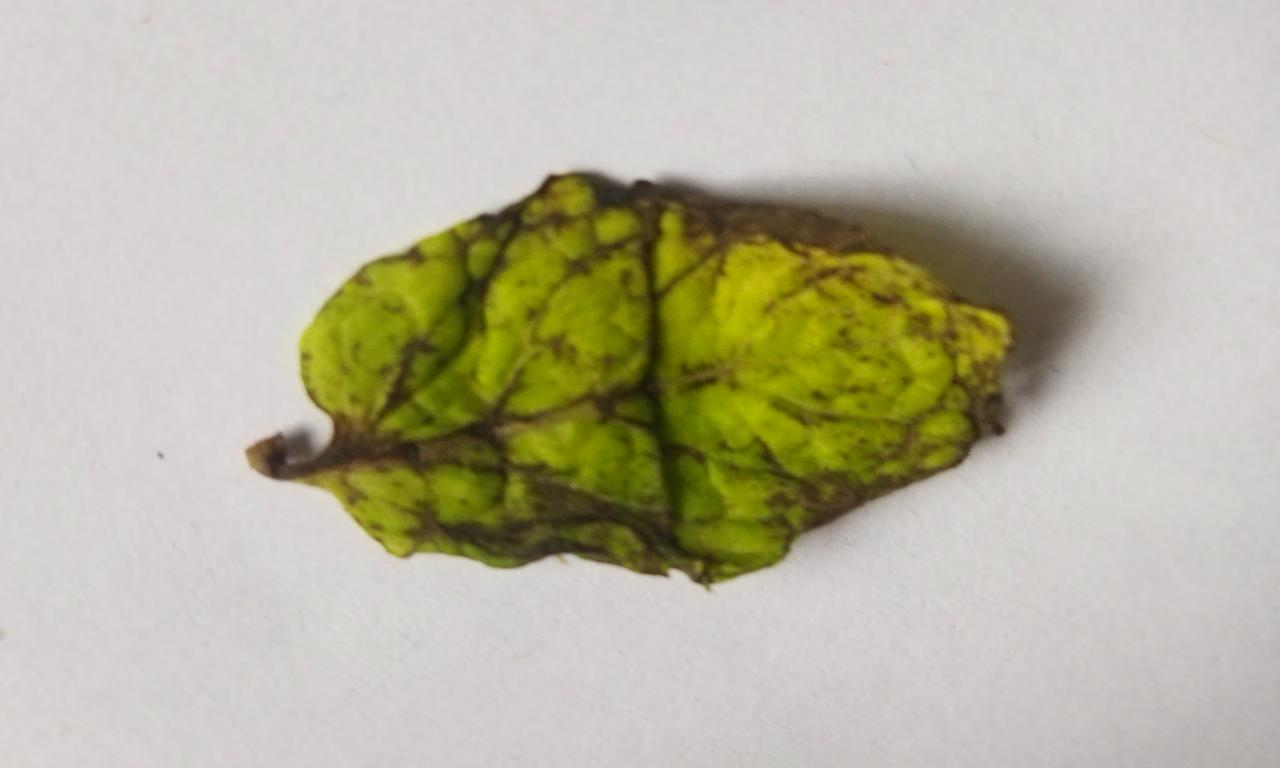
Label: Spoiled